Inala, Queensland

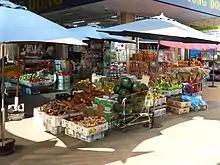
Market at Inala Civic

Inala State School is a government primary (Preparatory to Year 6) school for boys and girls at 99 Glenala Road (corner of Rosemary Street). In 2018, the school had an enrolment of 539 students with 40 teachers (37 full-time equivalent) and 39 non-teaching staff (26 full-time equivalent). It includes a special education program.